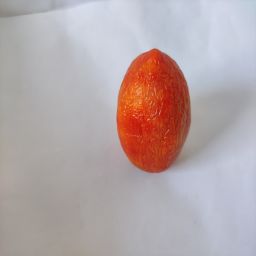
Crop: Tomato
Quality: Old